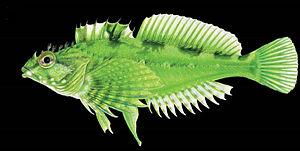
Oligocottus snyderi est une espèce de poissons de la famille des cottidés. Elle habite la zone côtière du nord-est de l’Océan Pacifique, de Sitka en Alaska à la péninsule de Basse-Californie au Mexique. Les individus peuvent atteindre une longueur de 9 cm, et se trouvent habituellement dans des mares résiduelles, souvent en association avec des algues.
Les Cottidés sont une famille de poissons regroupant les cottes, chabots et chaboisseaux. Il s'agit d'espèces septentrionales vivant sur le fond et bien que la plupart des espèces soient marines, un bon nombre se retrouvent dans les eaux douces d'Asie, d'Europe et du nord de l'Amérique du Nord.